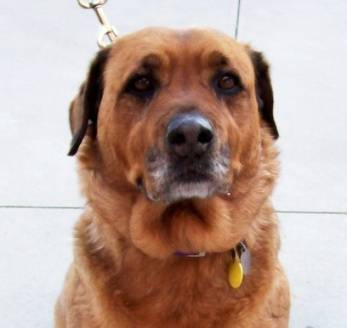
Label: dogs